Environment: real
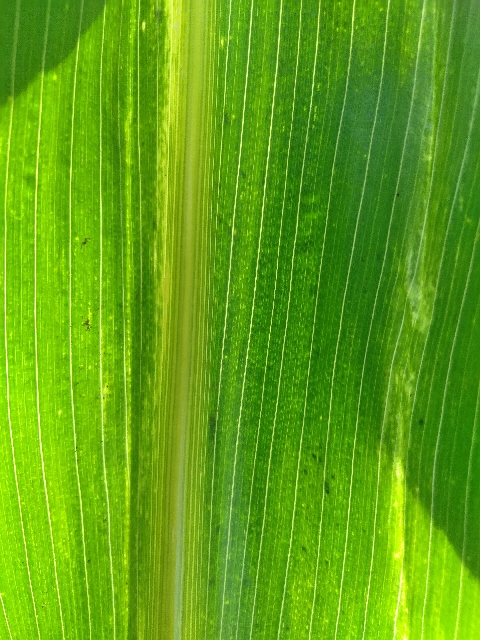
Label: lethal_necrosis